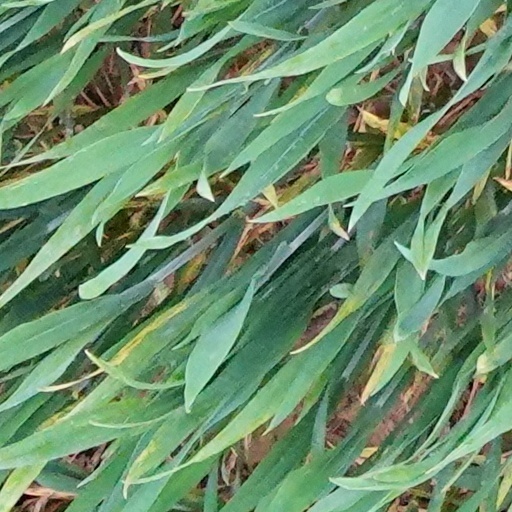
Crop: wheat